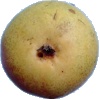
Label: Pear 2